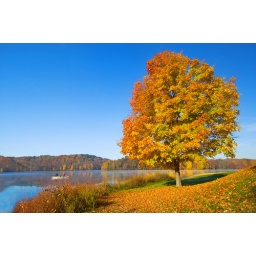
Orange color fall leaves on tree in front of lake with fisherman in boat.